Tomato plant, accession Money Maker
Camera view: horizontal (90 deg, fisheye); turntable rotation: 180 degrees
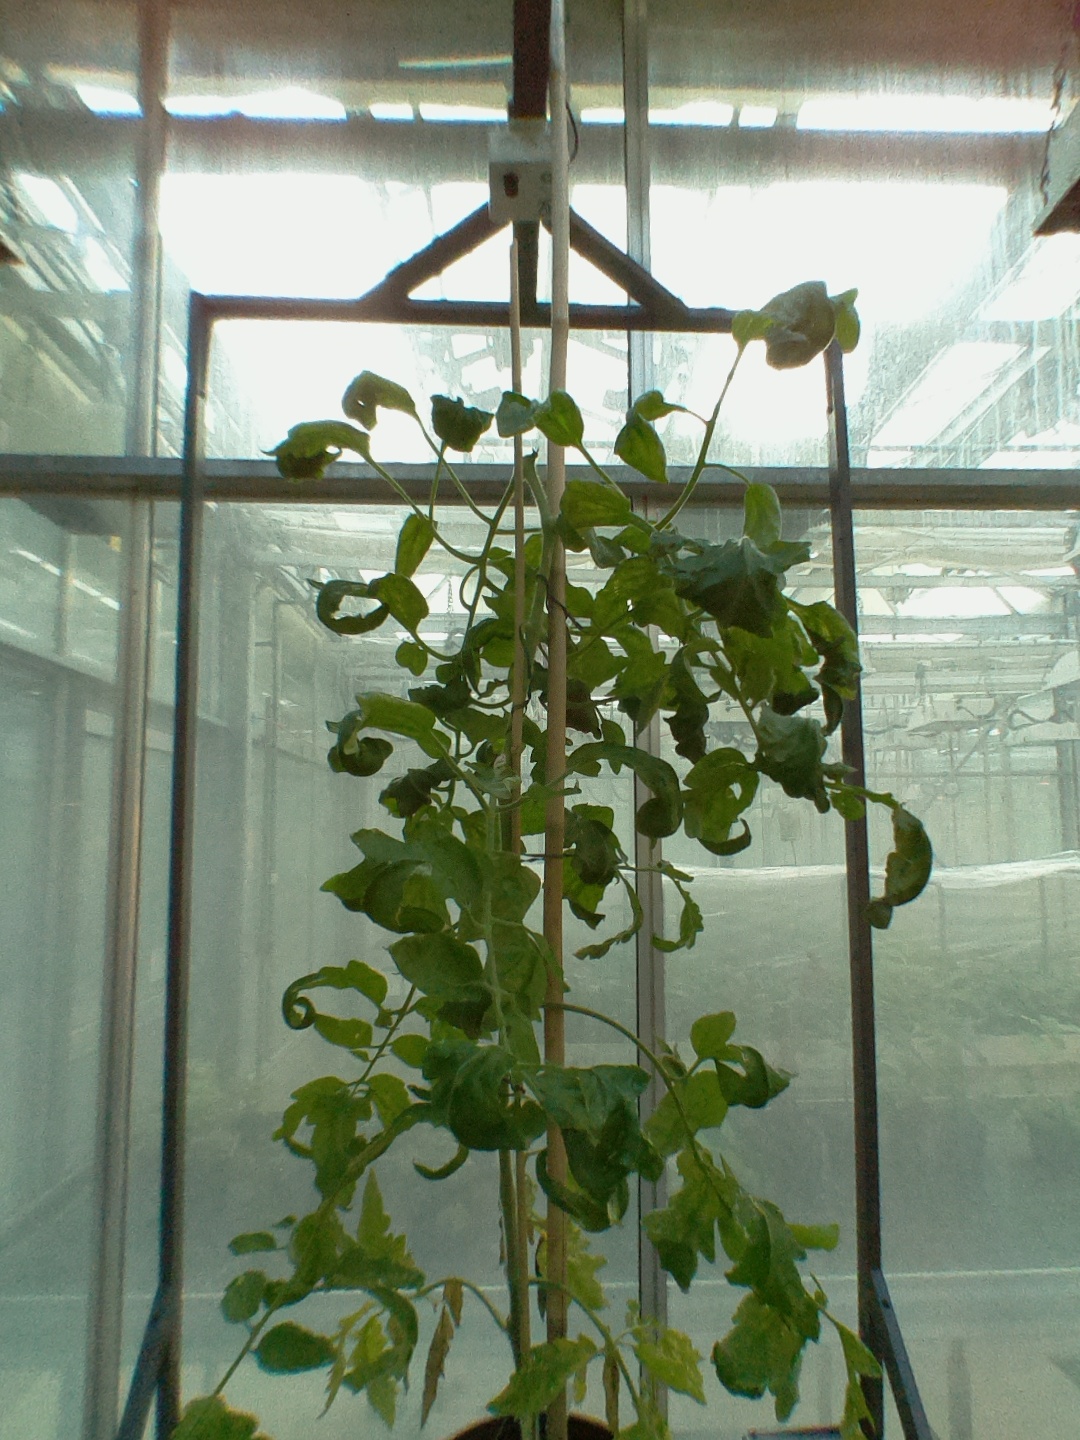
BBCH growth stage 29: 90%-100% Side shoots formed